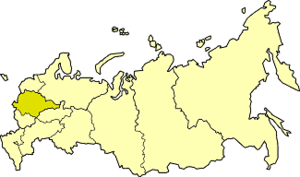
Centrale Økonomiske Region
Den Centrale Økonomiske Regions placering i Rusland
Den Centrale Økonomiske Region er en af Ruslands tolv økonomiske regioner, der fungerer som administrative enheder.